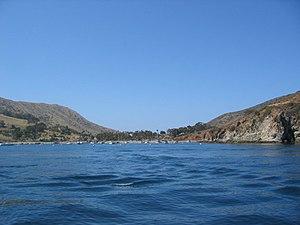
L'île de Santa Catalina est une île rocheuse de 194 km² située sur la côte de Californie faisant partie de Channel Islands. Elle est située à 35 km environ de San Pedro et fait partie du comté de Los Angeles.